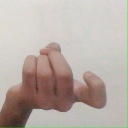
अक्षर: ज